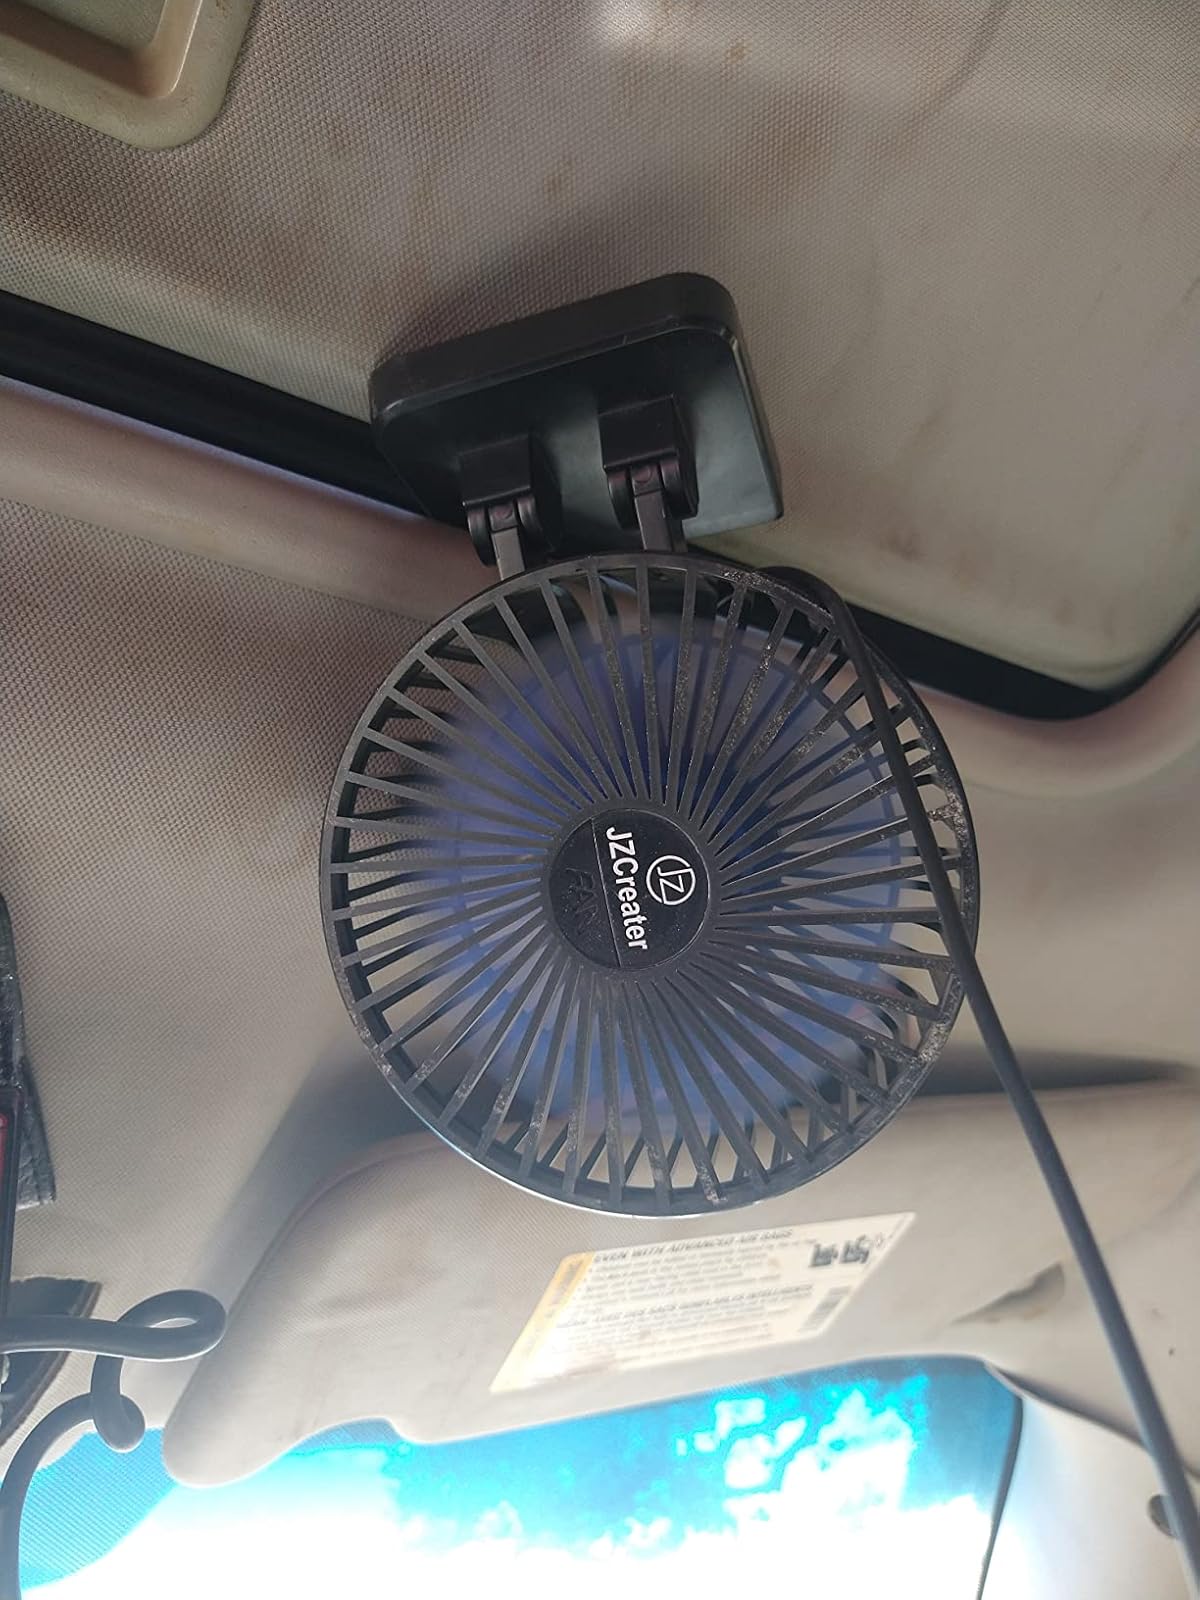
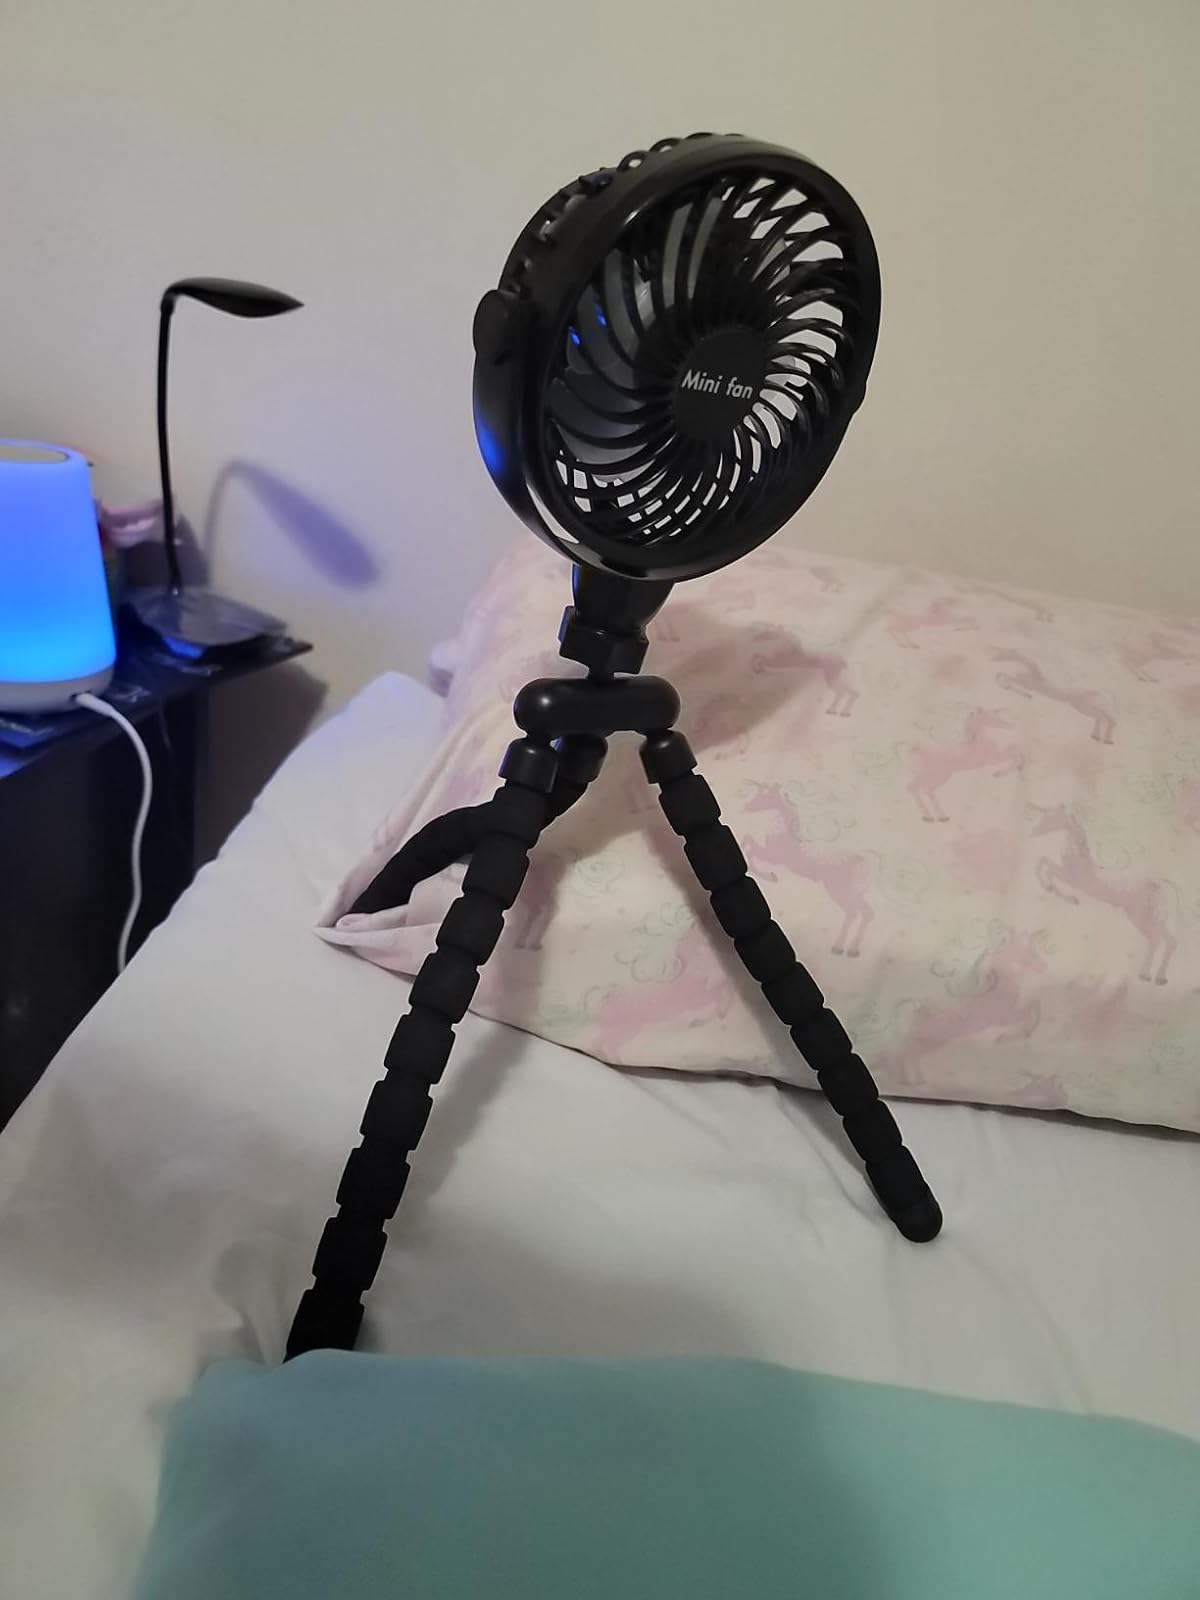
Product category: fan
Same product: no